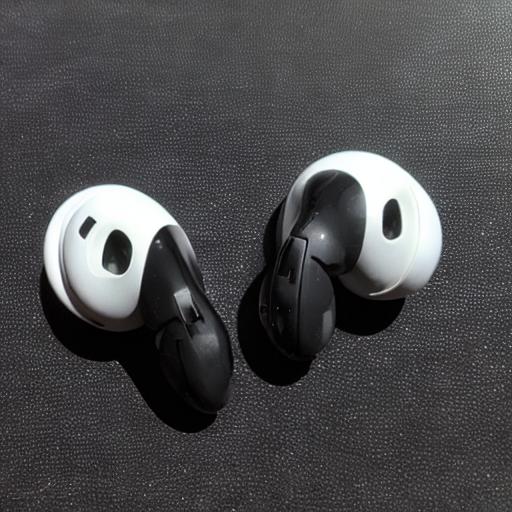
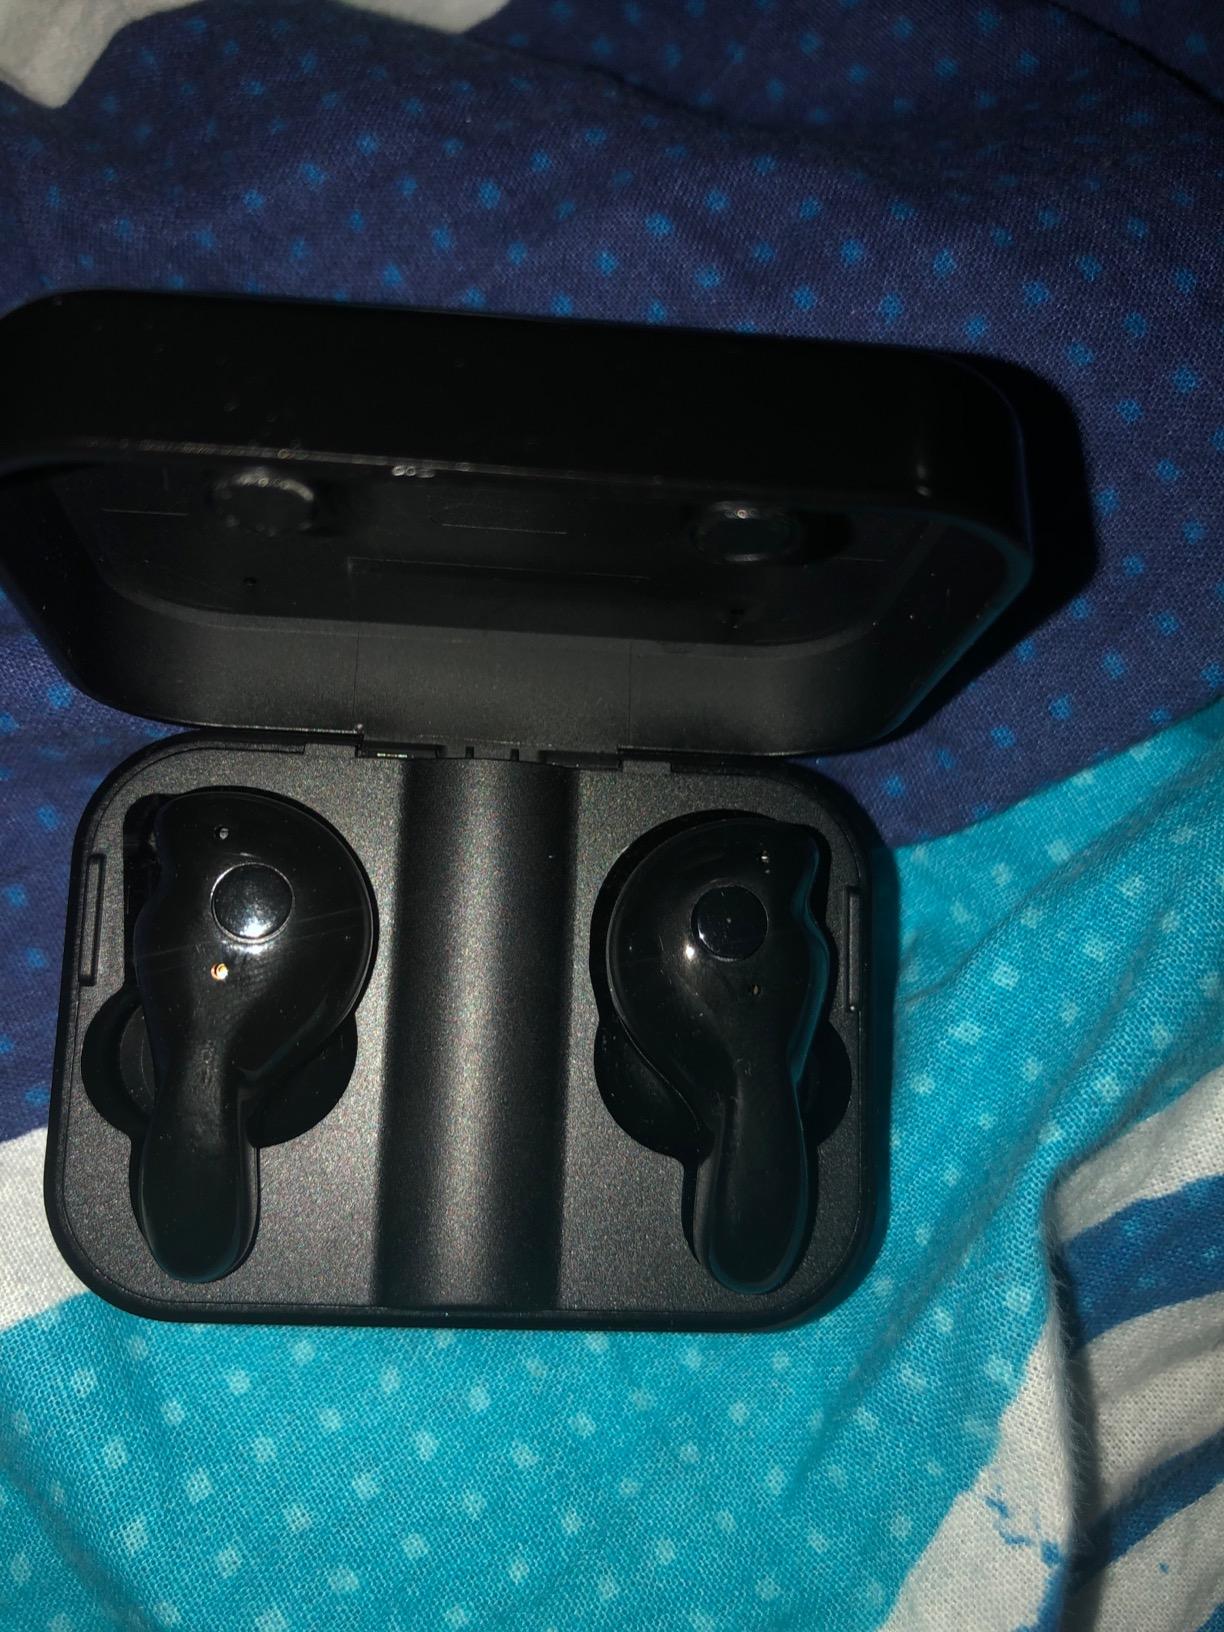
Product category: earbuds
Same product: no